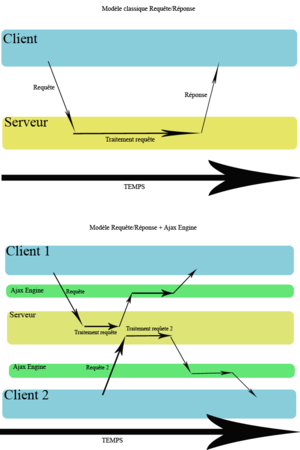
Présente l'un des avantages d'ajax pour soulager le serveur
Un serveur web embarqué est un serveur web destiné à être mis en fonction sur un système embarqué et permettant de consulter et d'agir sur ce dernier comme sur n'importe quel élément du web.